Scawsby

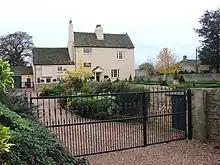
Scawsby Hall

The A635 Barnsley Road is the main thoroughfare through Scawsby. On Barnsley Road is the local primary school, Scawsby Saltersgate Junior School, with Scawsby Saltersgate Infant School, Scawsby Community Centre, Scawsby Health Centre, and two public houses, Scawsby Mill and The Sun. Rosedale School, Ridgewood School and Stone Hill School are all other schools in Scawsby. It is a short distance down from junction 37 of the A1(M) Doncaster Bypass.